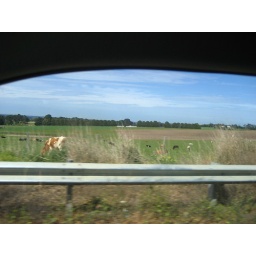
The sight in the countryside consist of farm plants or farm animals. Here are fat juicy cows